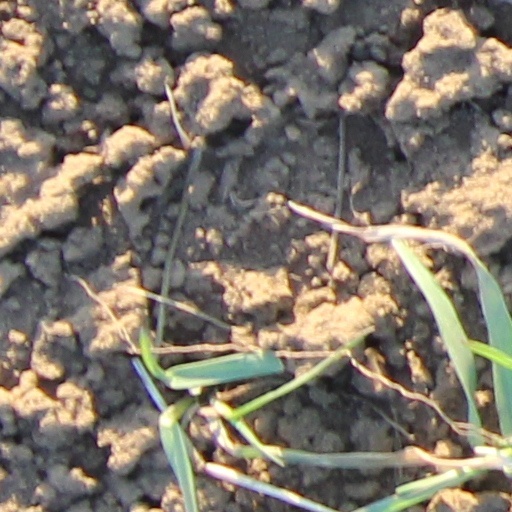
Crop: wheat